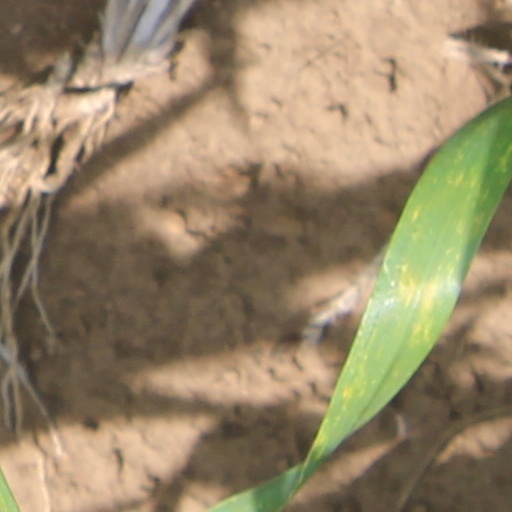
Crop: wheat